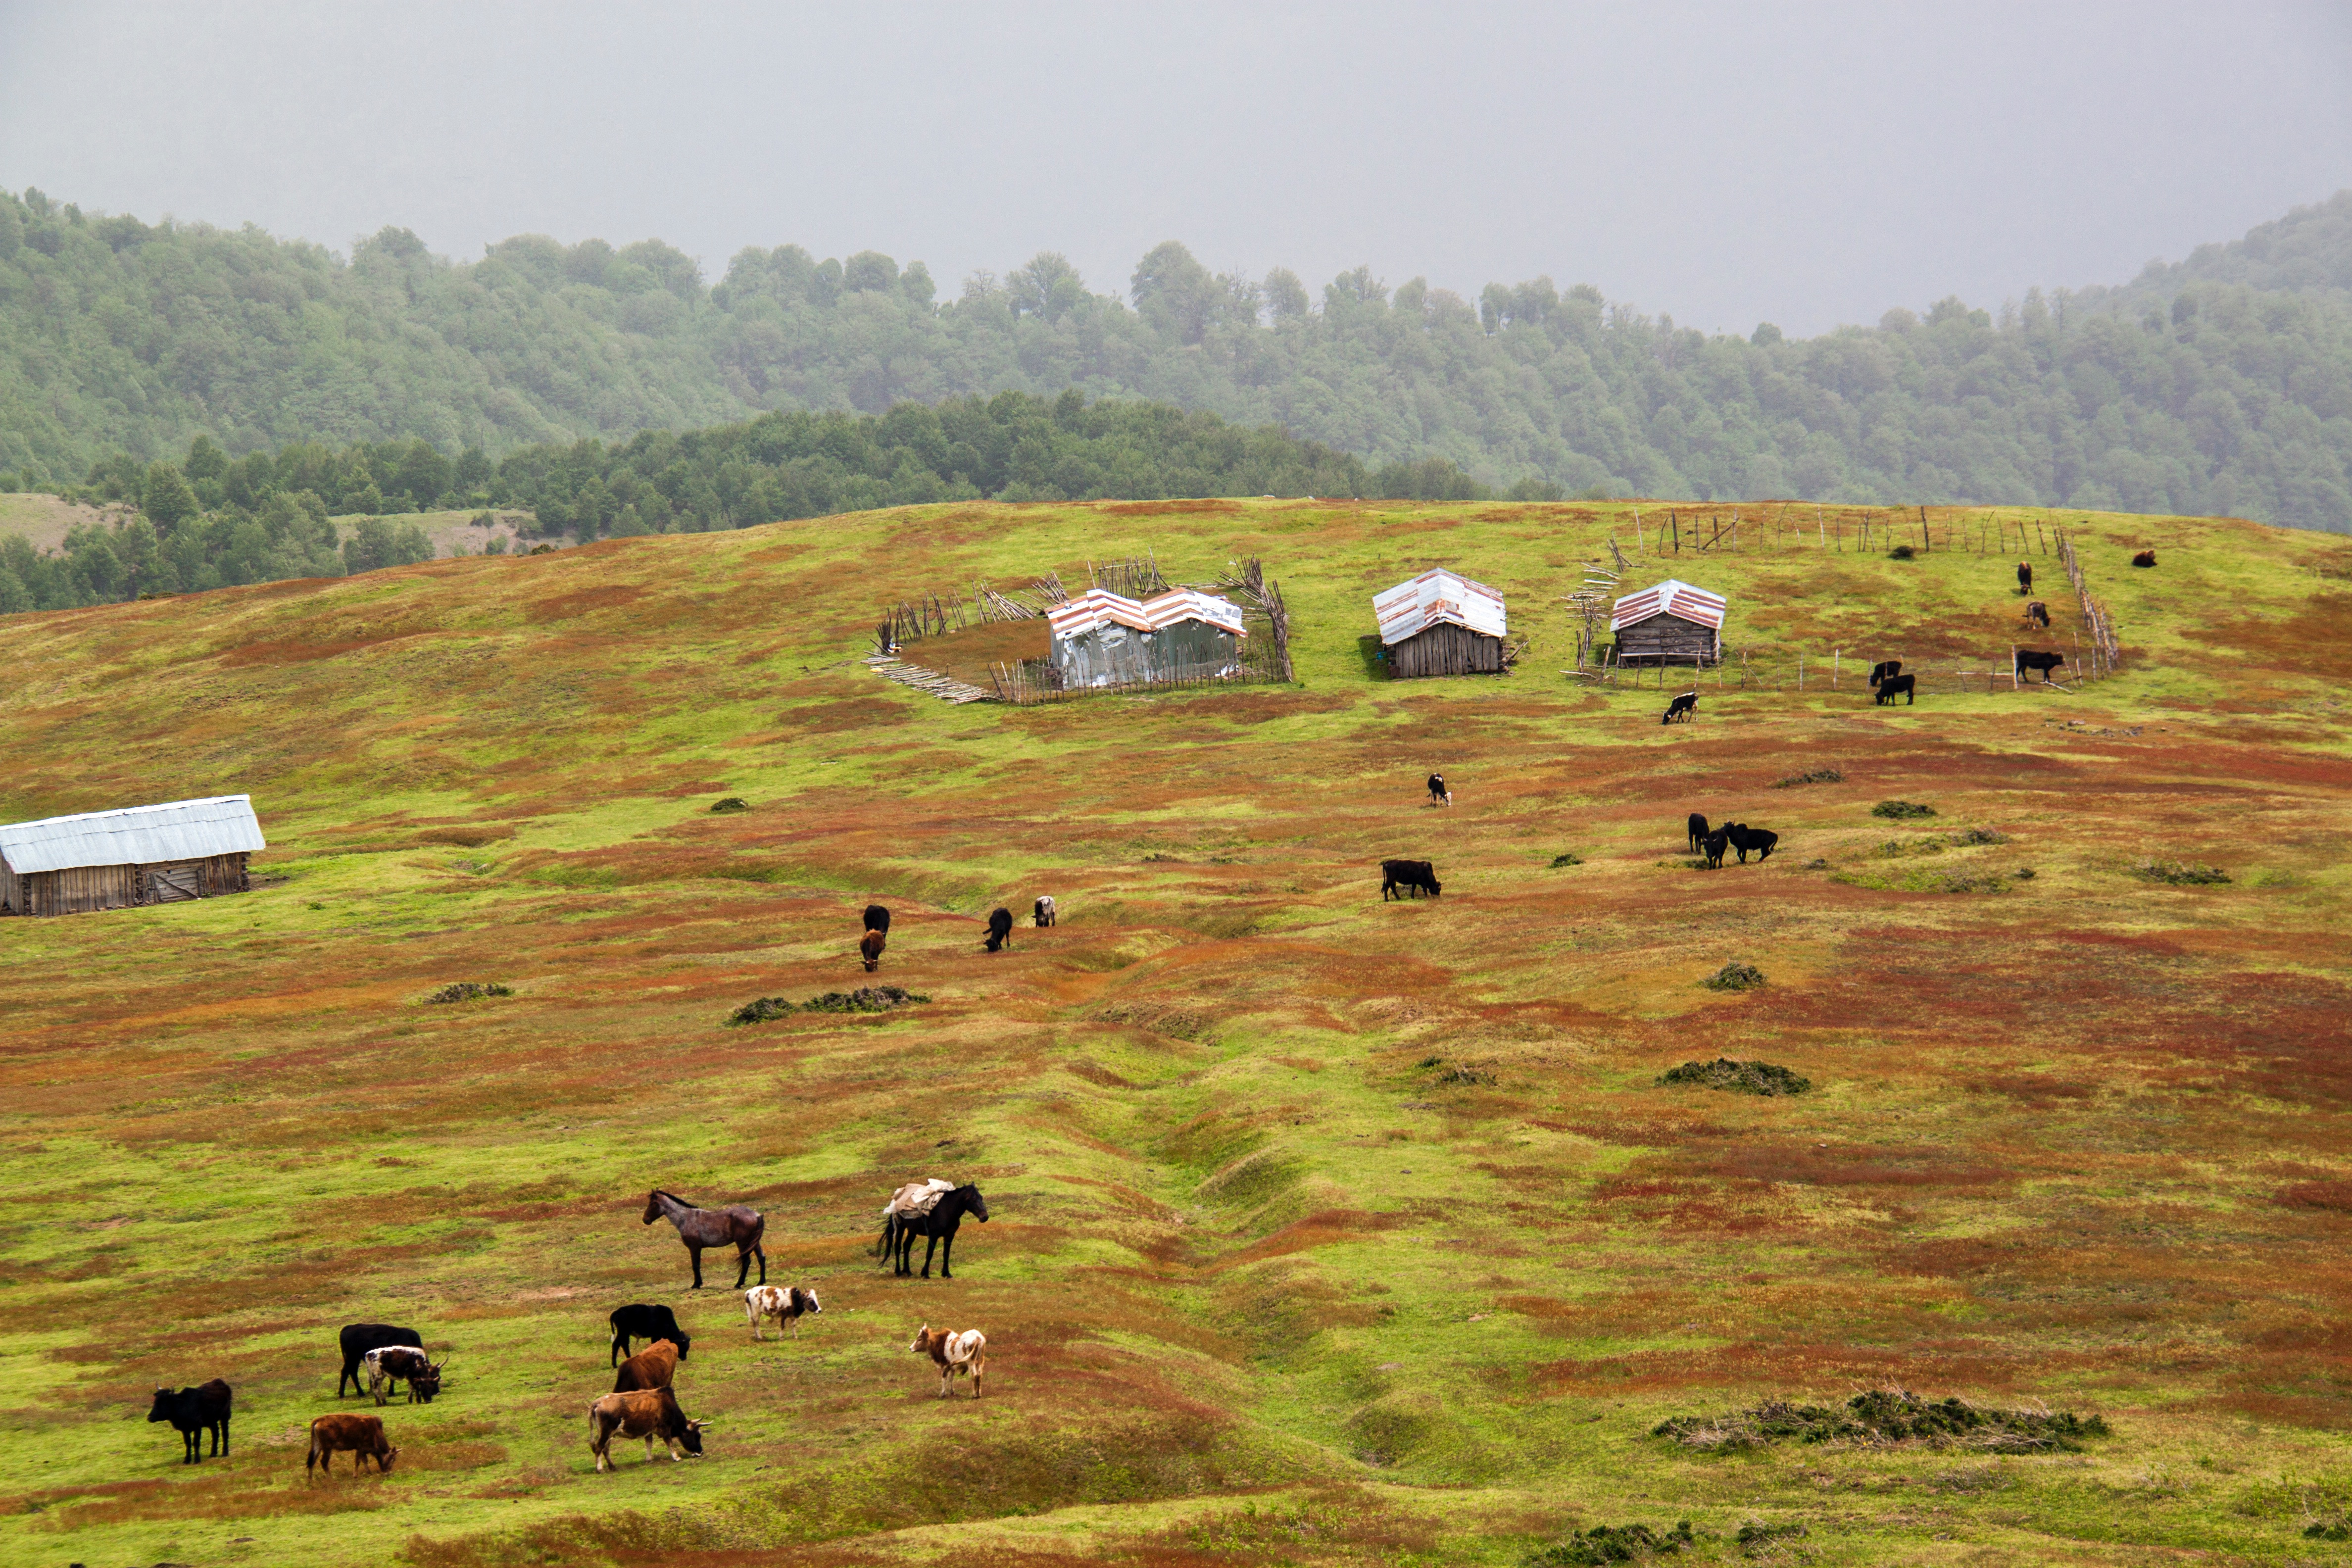
landscape, field, farm, meadow, prairie, hill, pasture, grazing, agriculture, savanna, plain, grassland, plateau, habitat, ecosystem, tundra, screenshot, steppe, rural area, natural environment